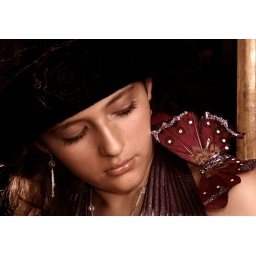
Influenced by fever garciomarquiana, I could not avoid including in making butterflies ... not found yellow